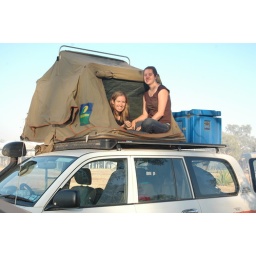
Gossiping in the tree house